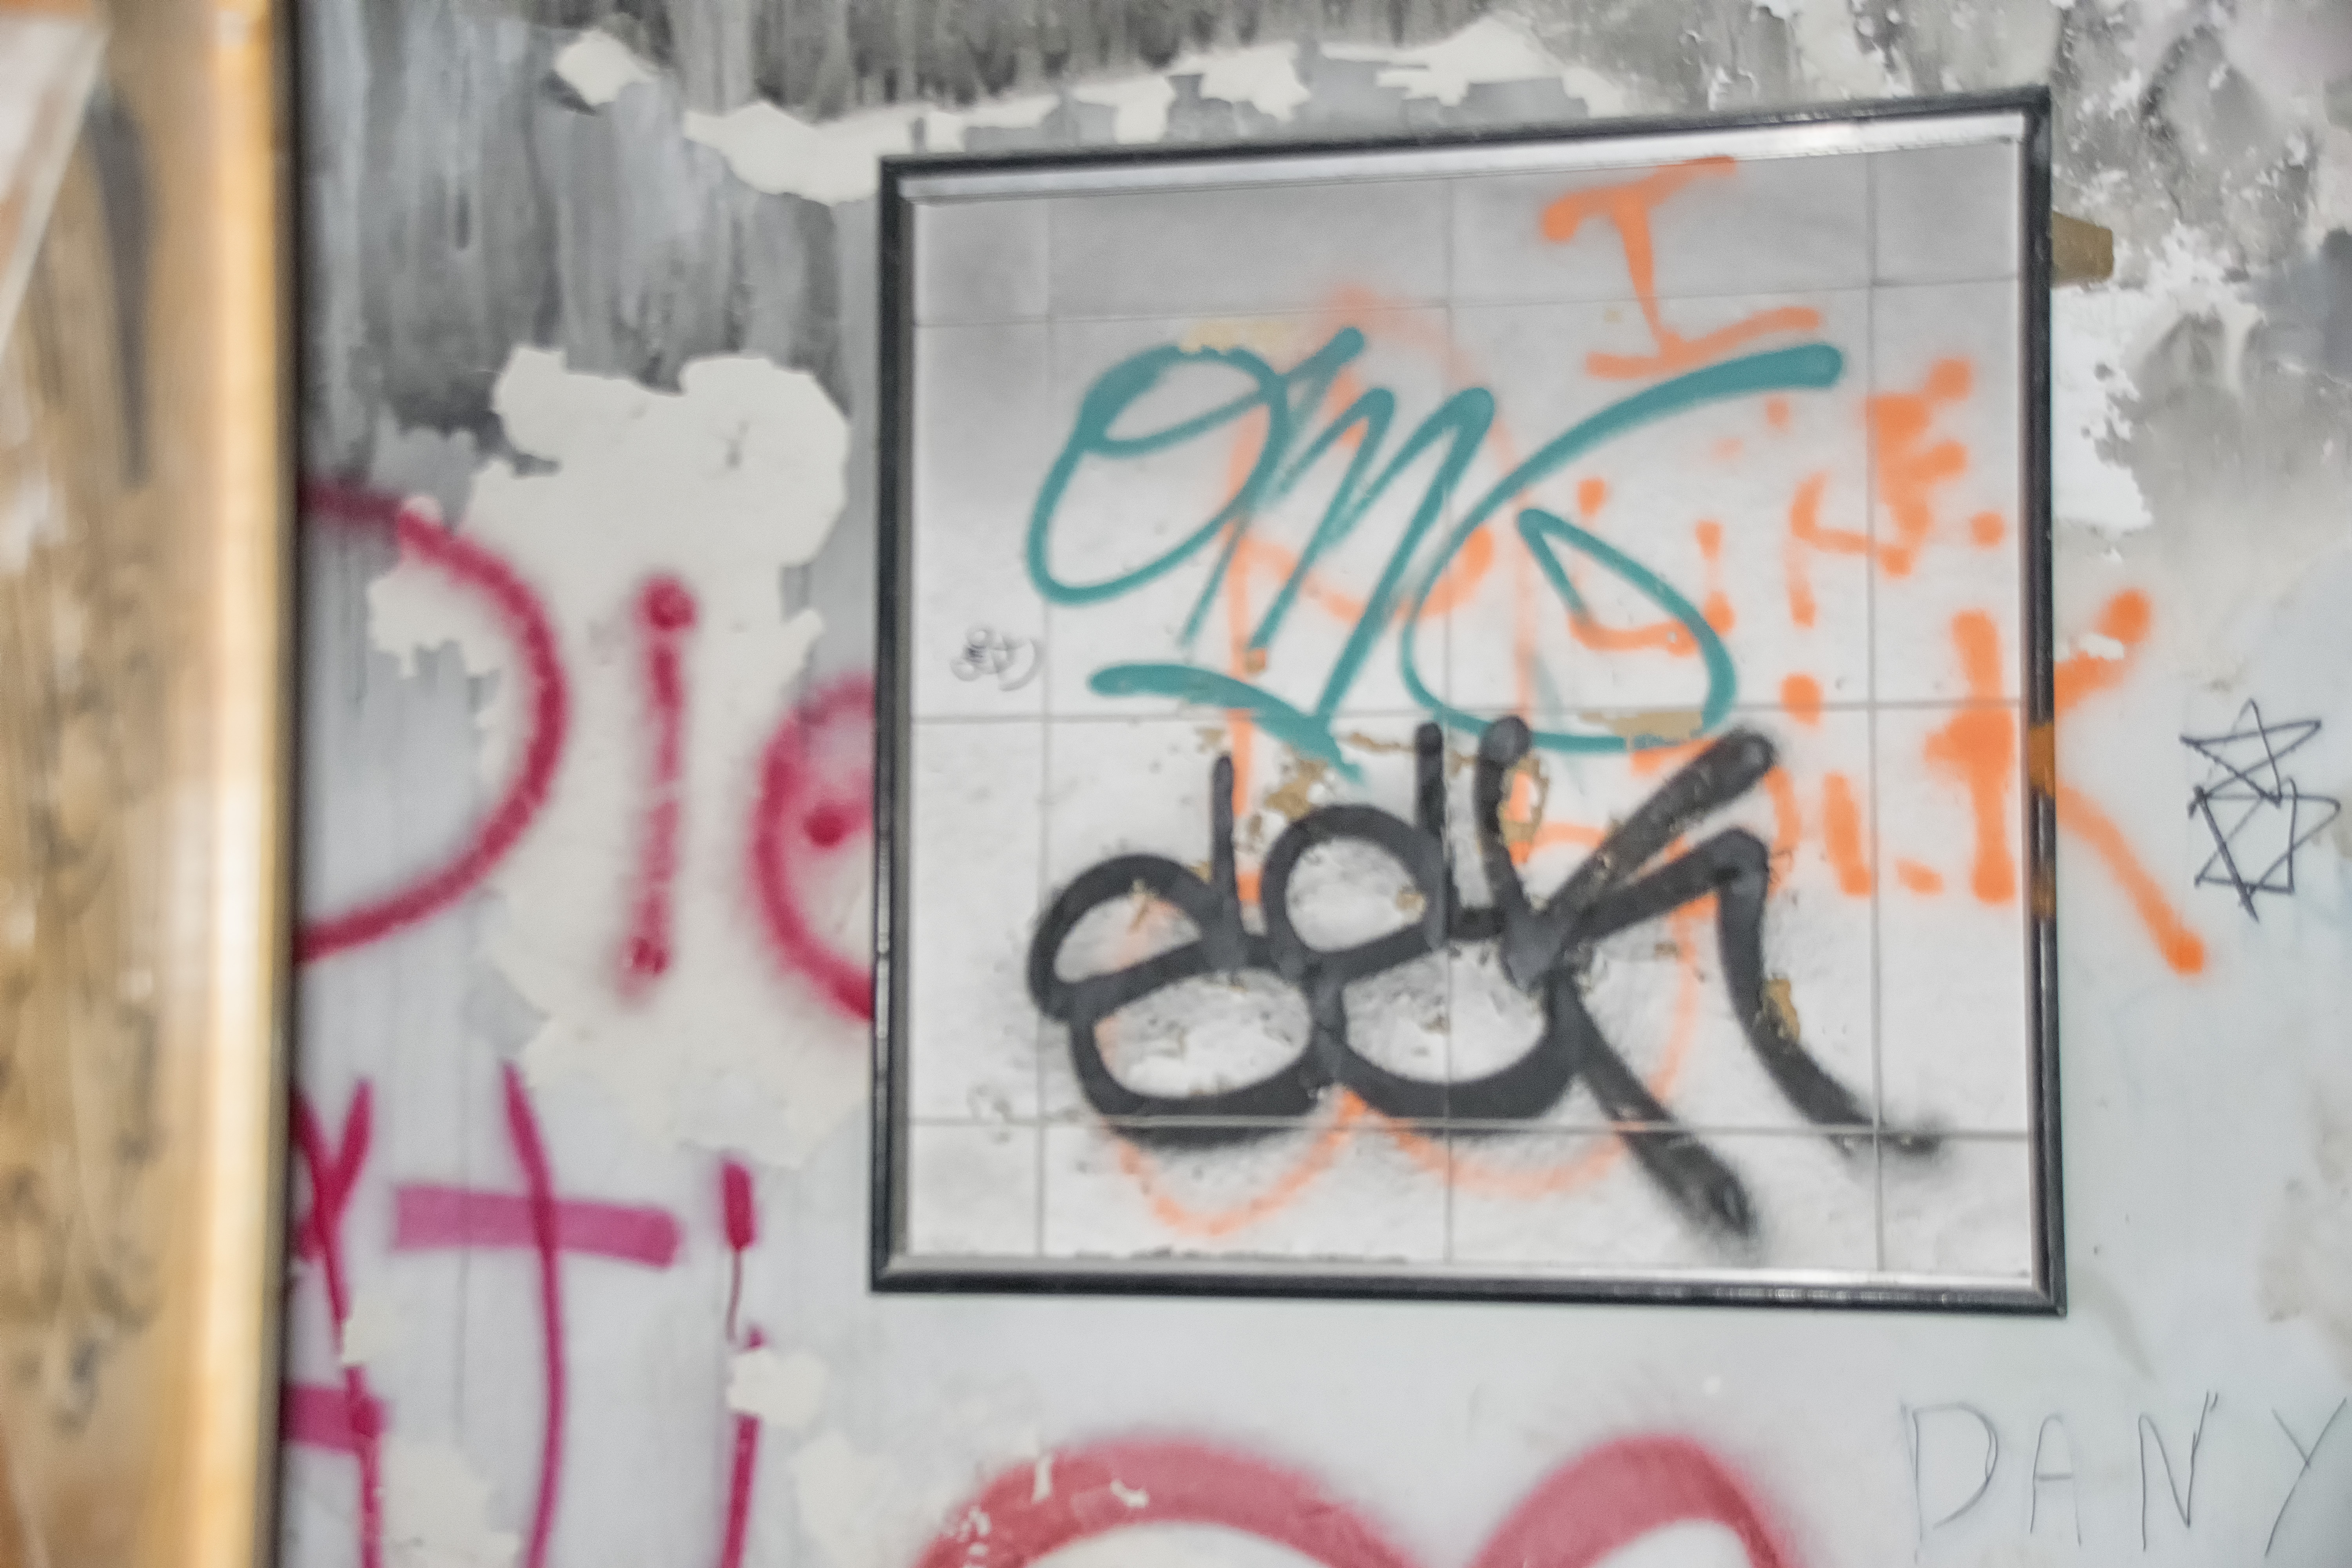
wall, graffiti, street art, art, de, canada, quebec, sainte, clotilde, horton, asile, asylum